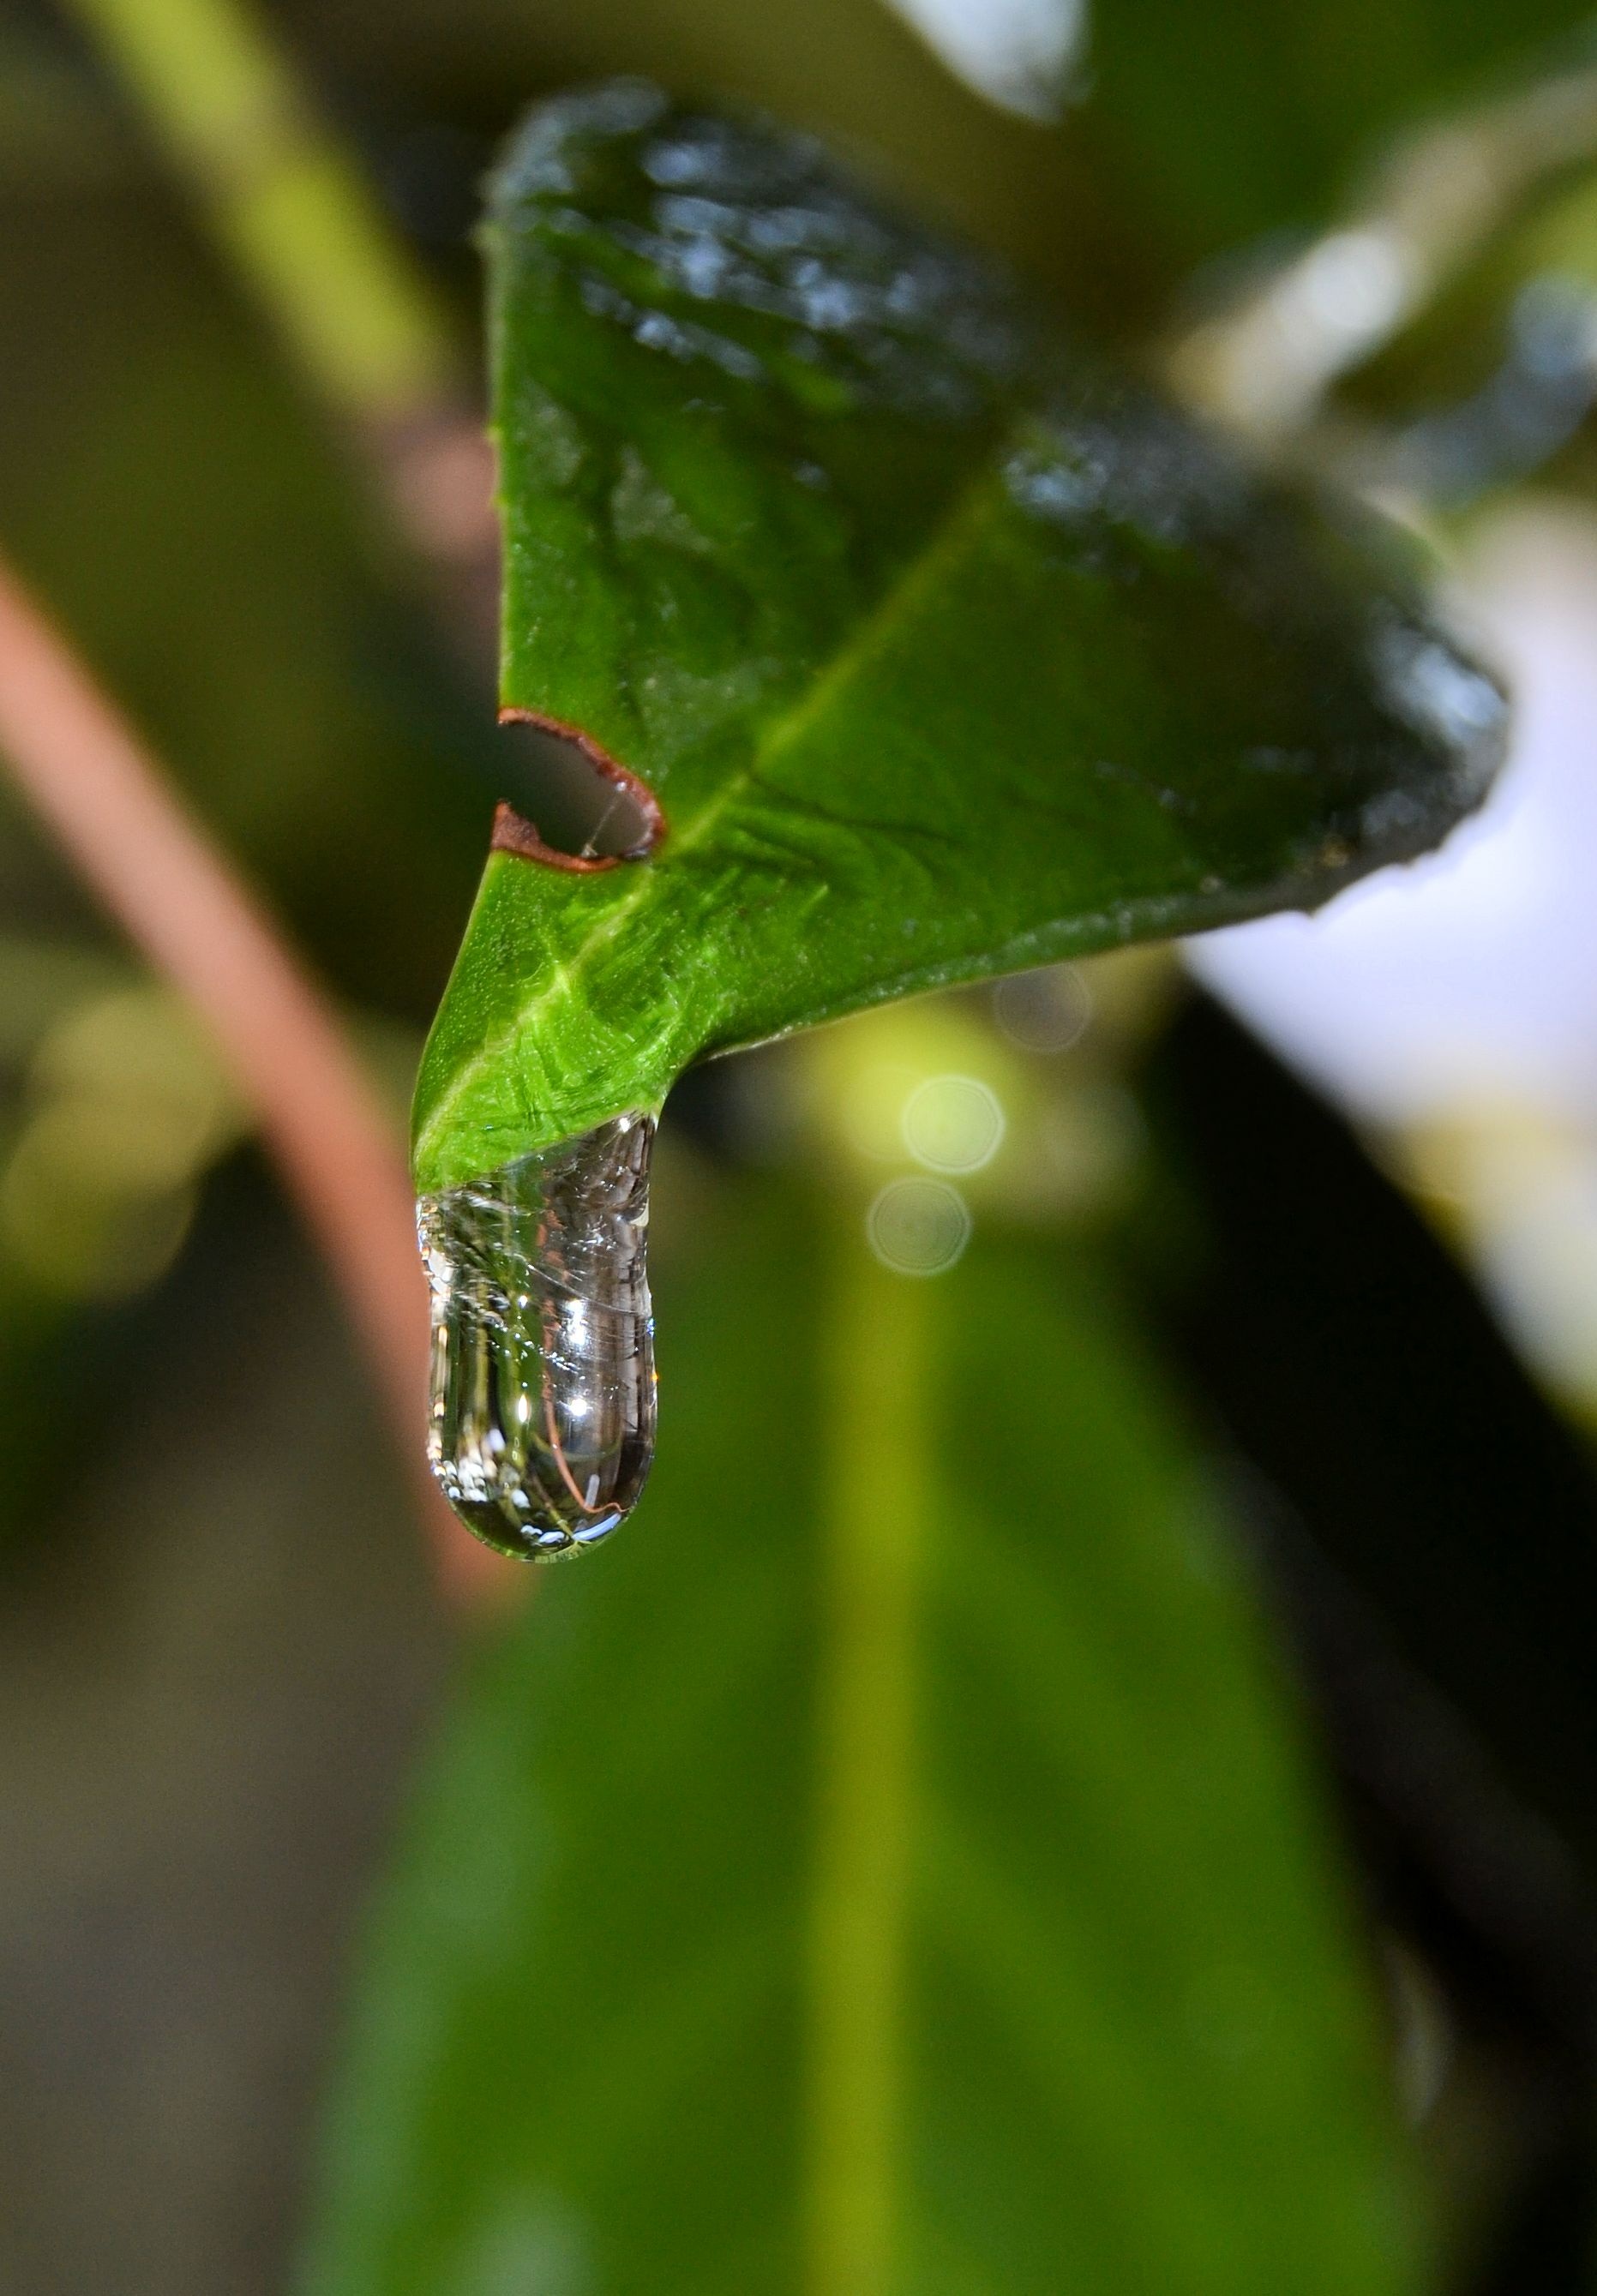
water, nature, grass, branch, winter, drop, dew, plant, photography, leaf, flower, ice, green, insect, botany, flora, fauna, invertebrate, close up, icicle, moisture, macro photography, cherry laurel, plant stem